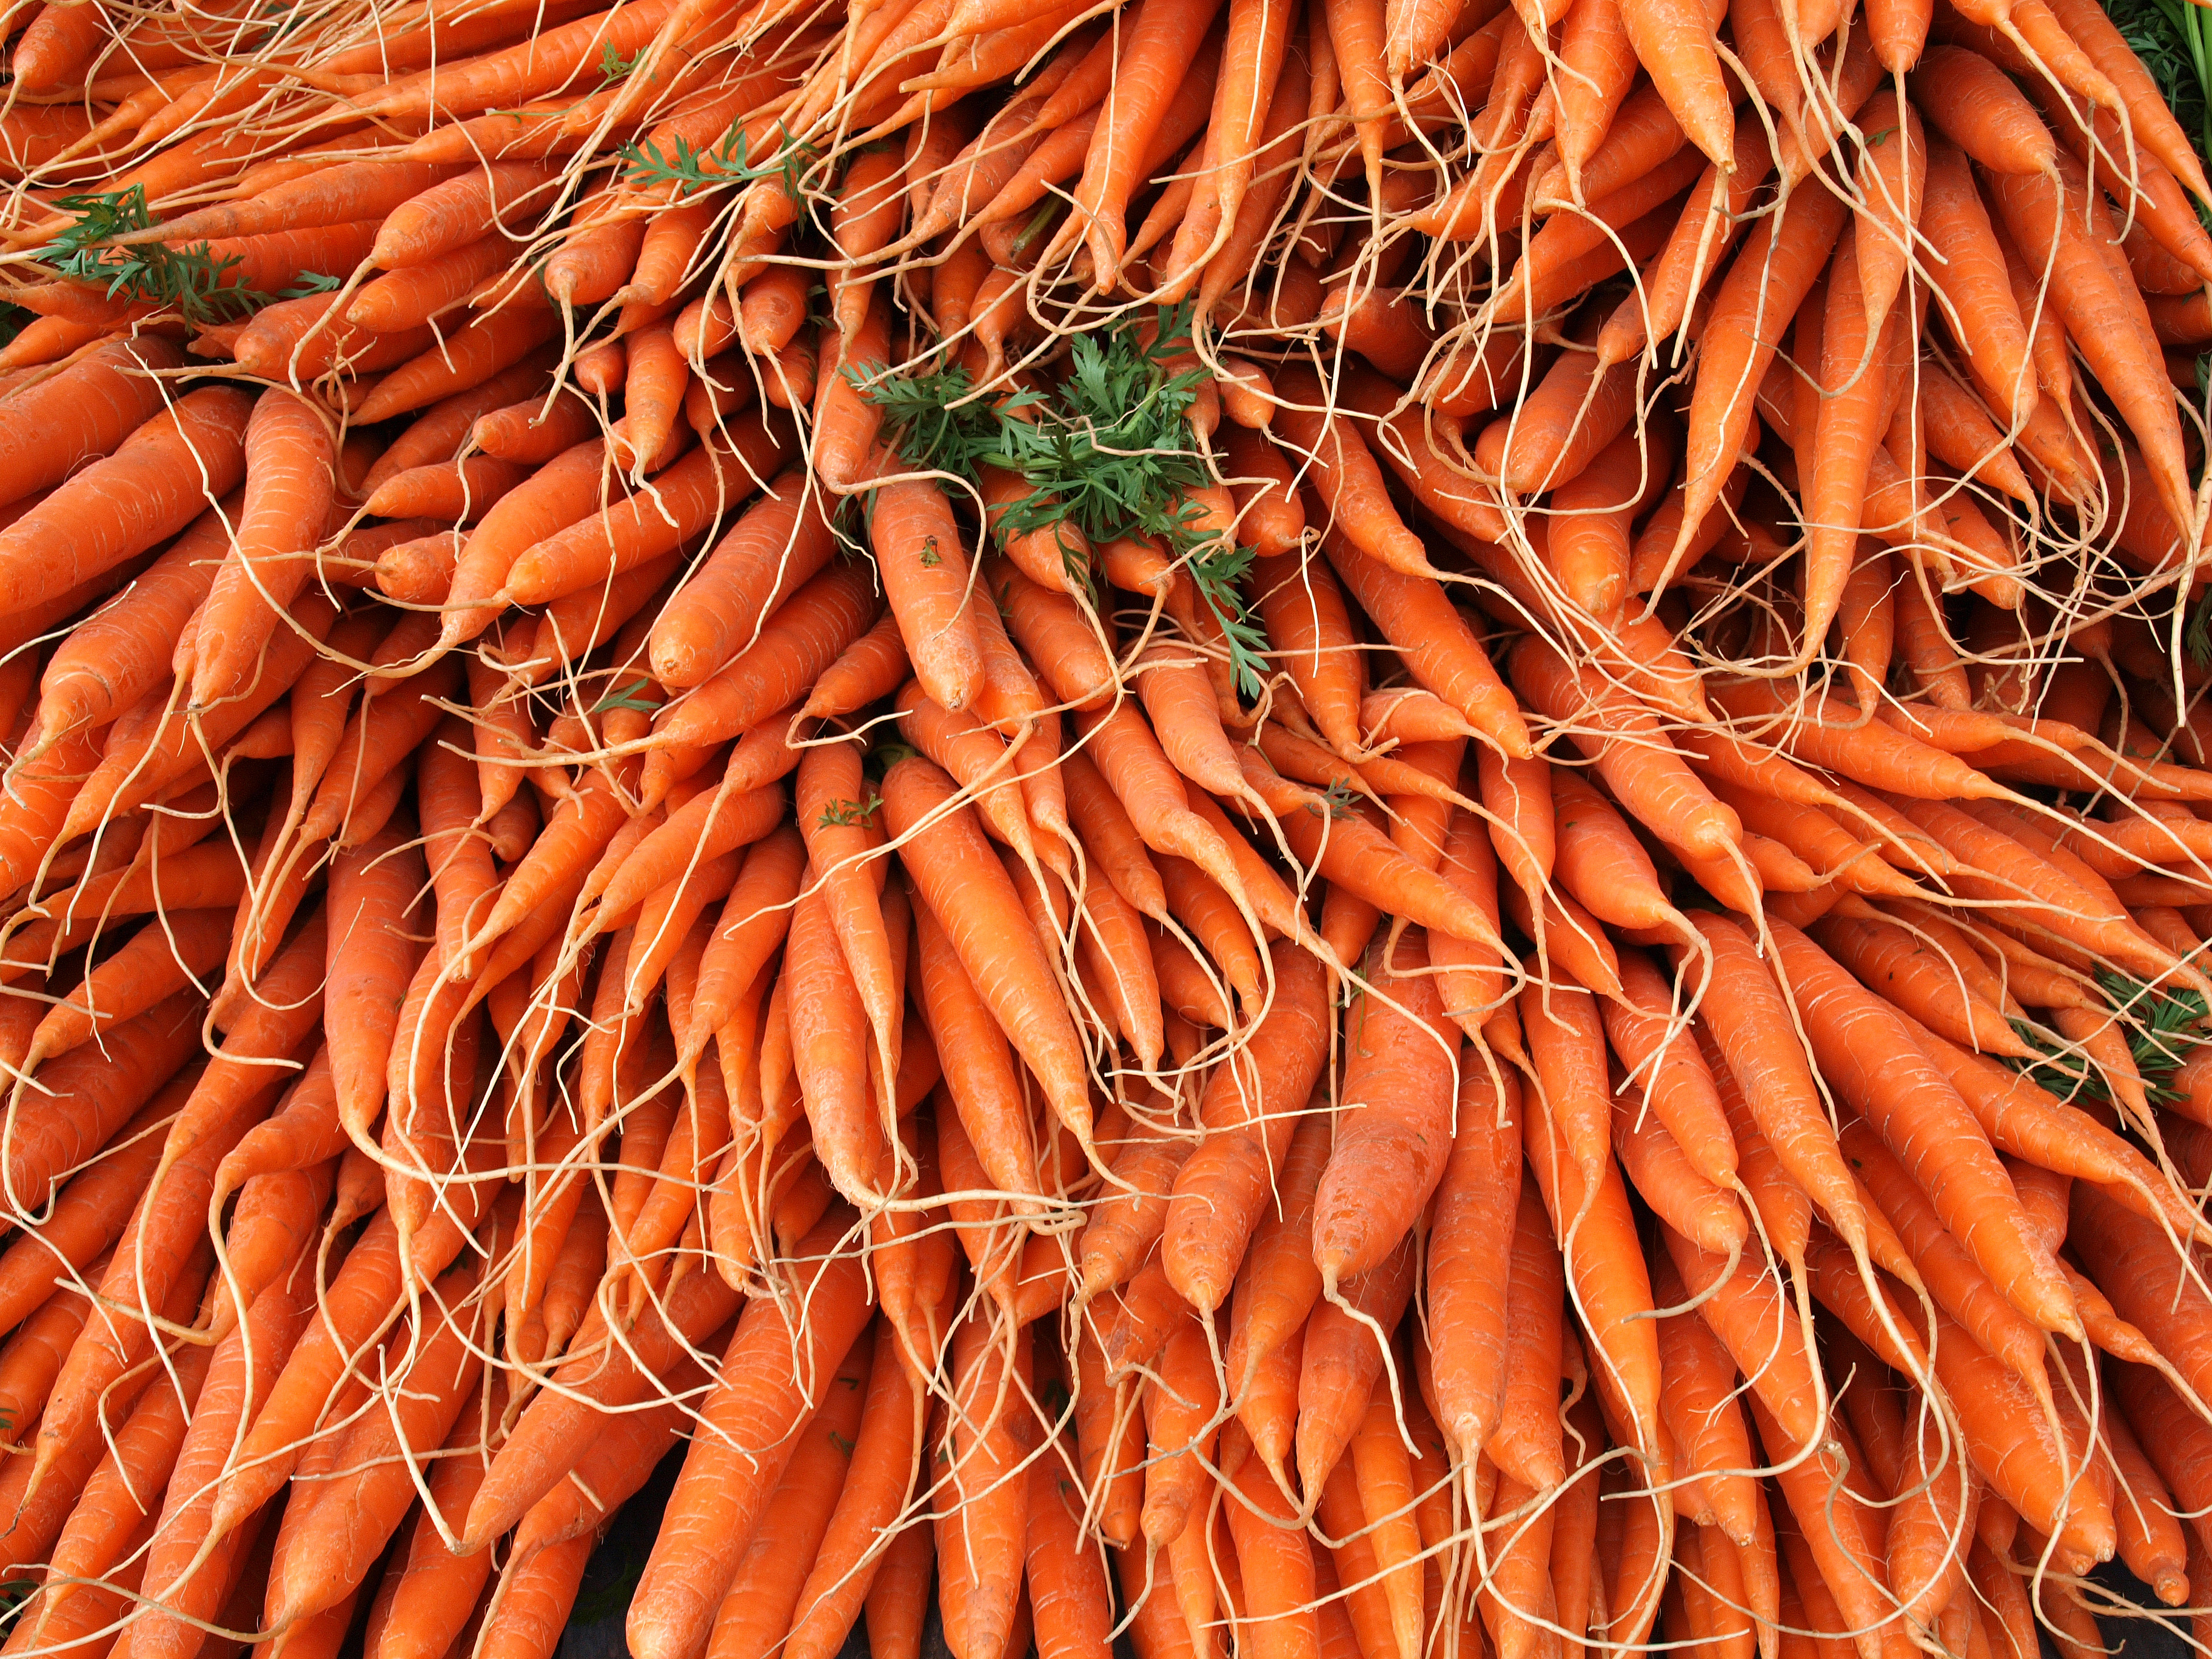
carrots, vegetables, food, nutrition, cook, cooking, harvest, vegetarian, plant, carrot, root vegetable, vegetable, baby carrot